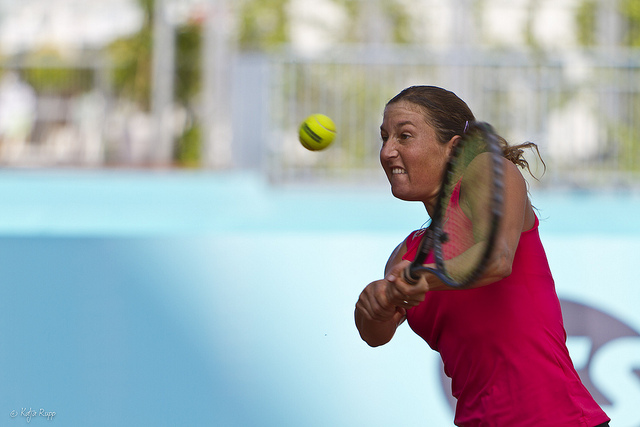
một nữ vận động viên tennis đang chuẩn bị đánh bóng